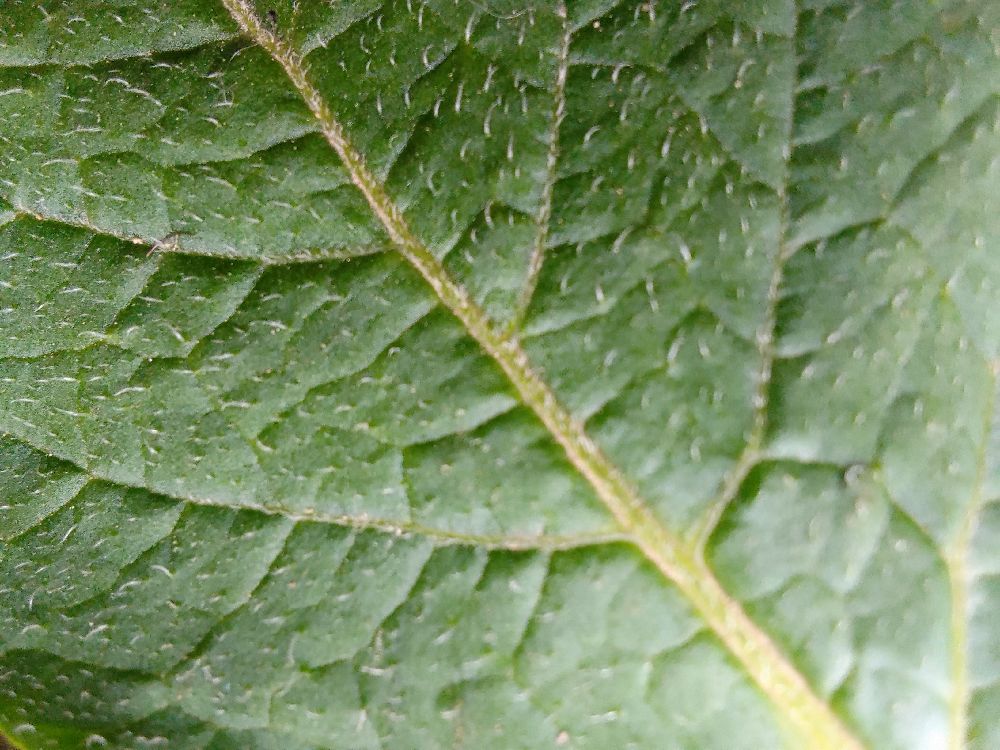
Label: Healthy